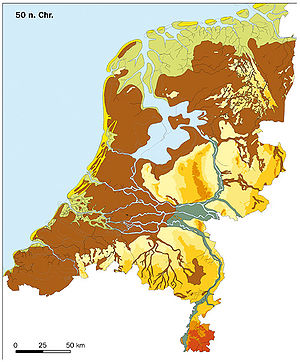
Lacus Flevo
Nederlandene ca. 50 e.Kr.
Lacus Flevo, oversat: Flevo-søen, var en sø i det, der nu er Holland, der eksisterede i romersk tid og i den tidlige middelalder. Nogle geografere mener, at denne sø egentlig ikke var en enkelt sø men snarere et sæt af flere søer forbundet med hinanden.